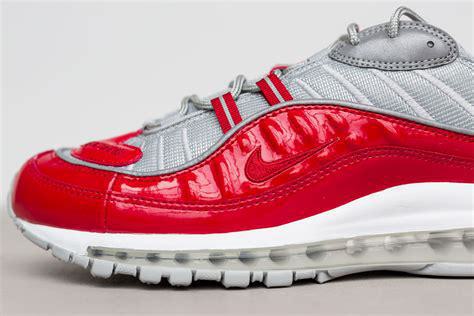
Brand: Nike
Model: Air Max 98